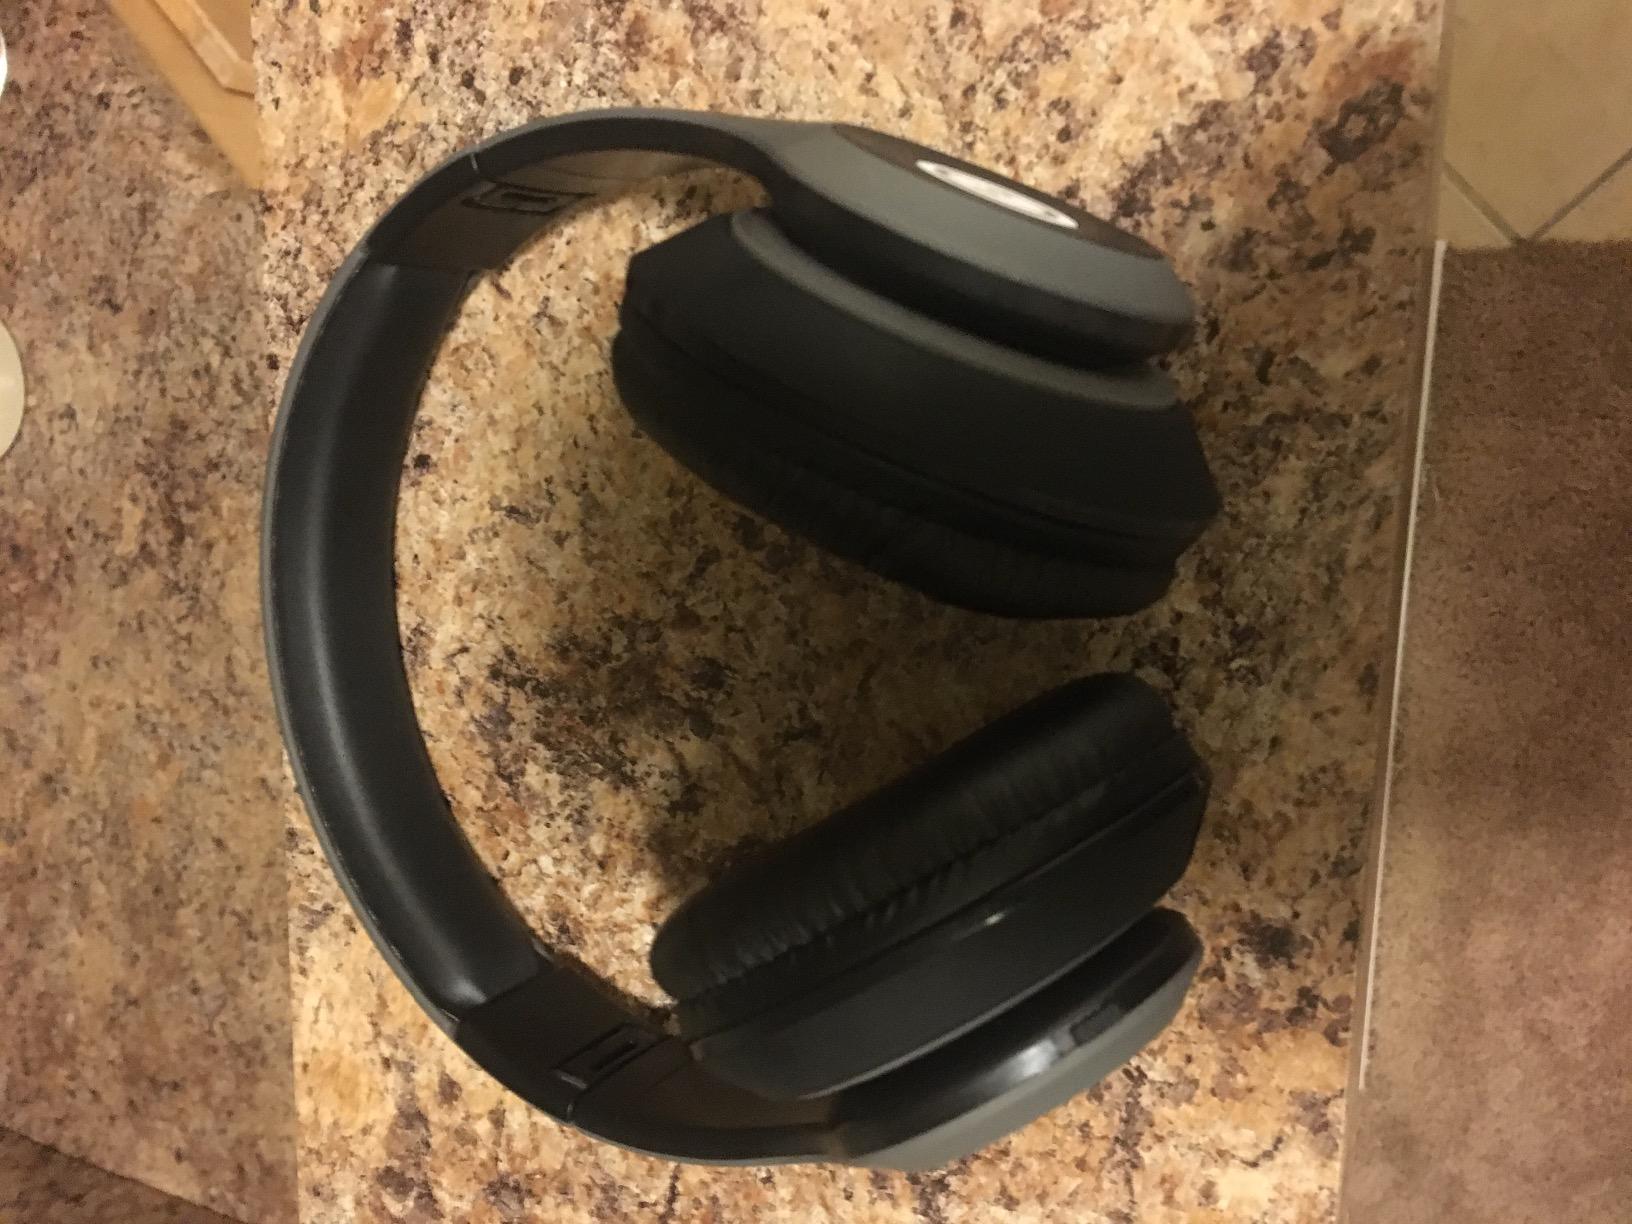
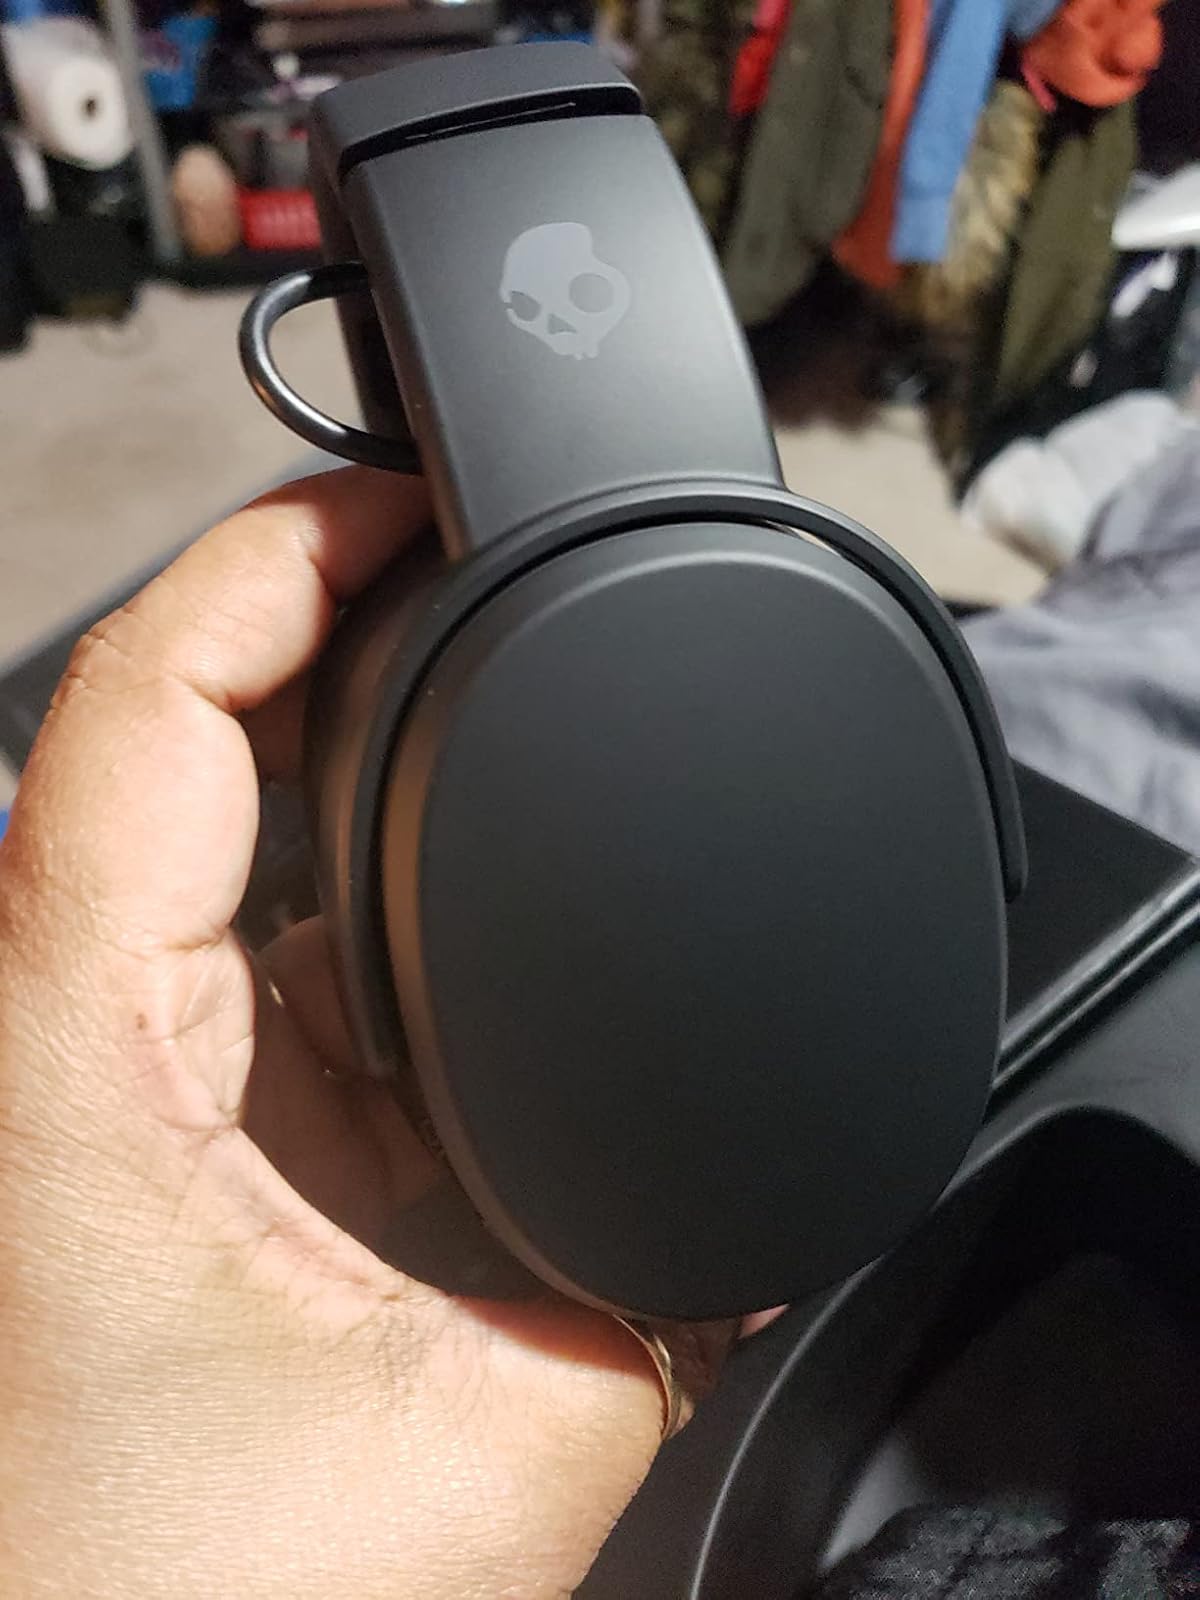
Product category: headphones
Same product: no